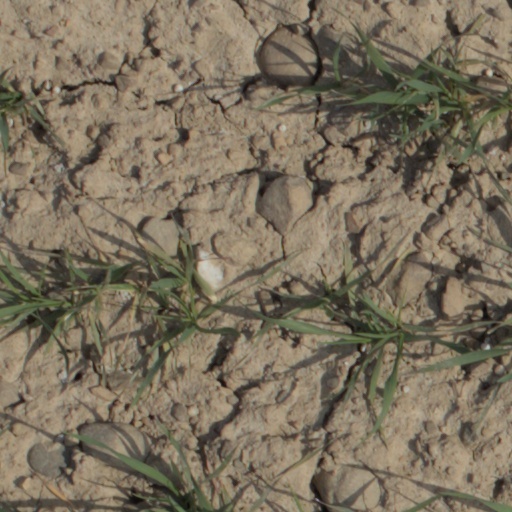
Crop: wheat